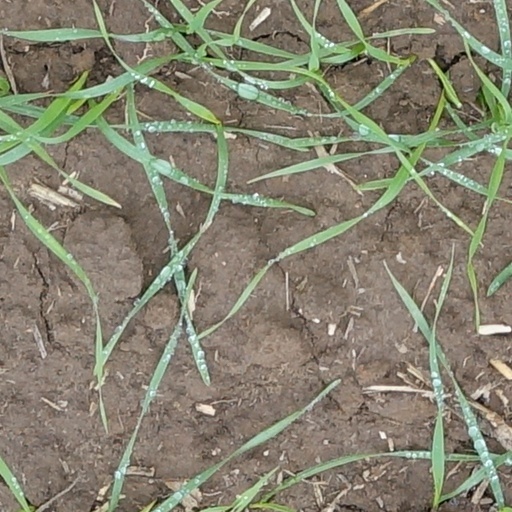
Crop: wheat